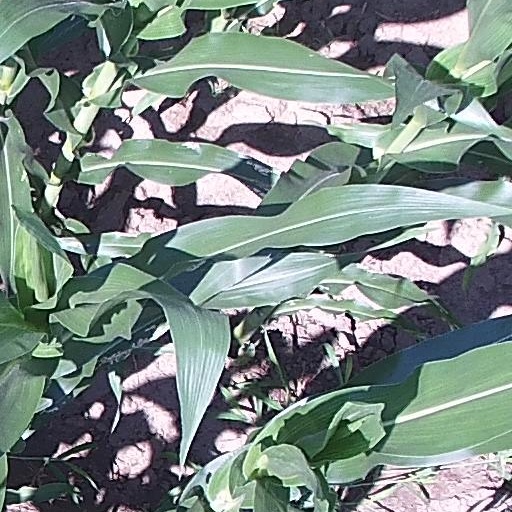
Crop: maize; corn